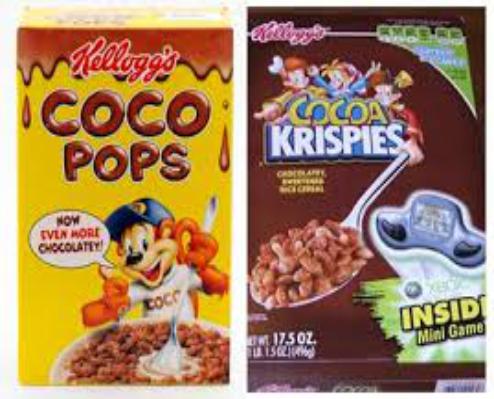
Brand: Coco Pops
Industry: Food